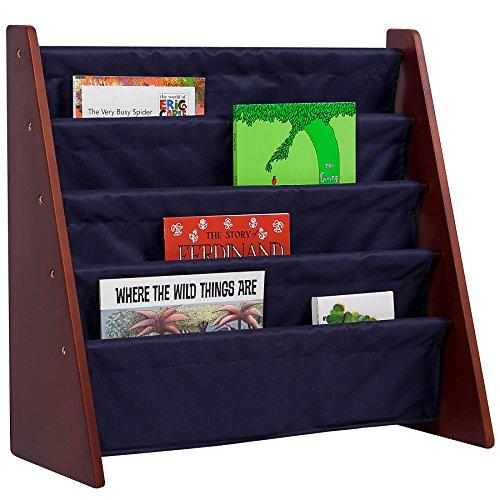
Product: Wildkin Sling Bookshelf, Cherry with Blue
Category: Home & Kitchen | Furniture | Home Office Furniture | Bookcases
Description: VERY VERSATILE – The timeless design of Wildkin’s Sling Bookshelf makes it an ideal choice for organizing more than just books.
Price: $37.13
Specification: ProductDimensions:25x11x24inches|ItemWeight:7pounds|ShippingWeight:7.5pounds(Viewshippingratesandpolicies)|DomesticShipping:ItemcanbeshippedwithinU.S.|InternationalShipping:ThisitemcanbeshippedtoselectcountriesoutsideoftheU.S.LearnMore|ASIN:B01M7Q1EIQ|Itemmodelnumber:SBS00286|Manufacturerrecommendedage:36months-10years